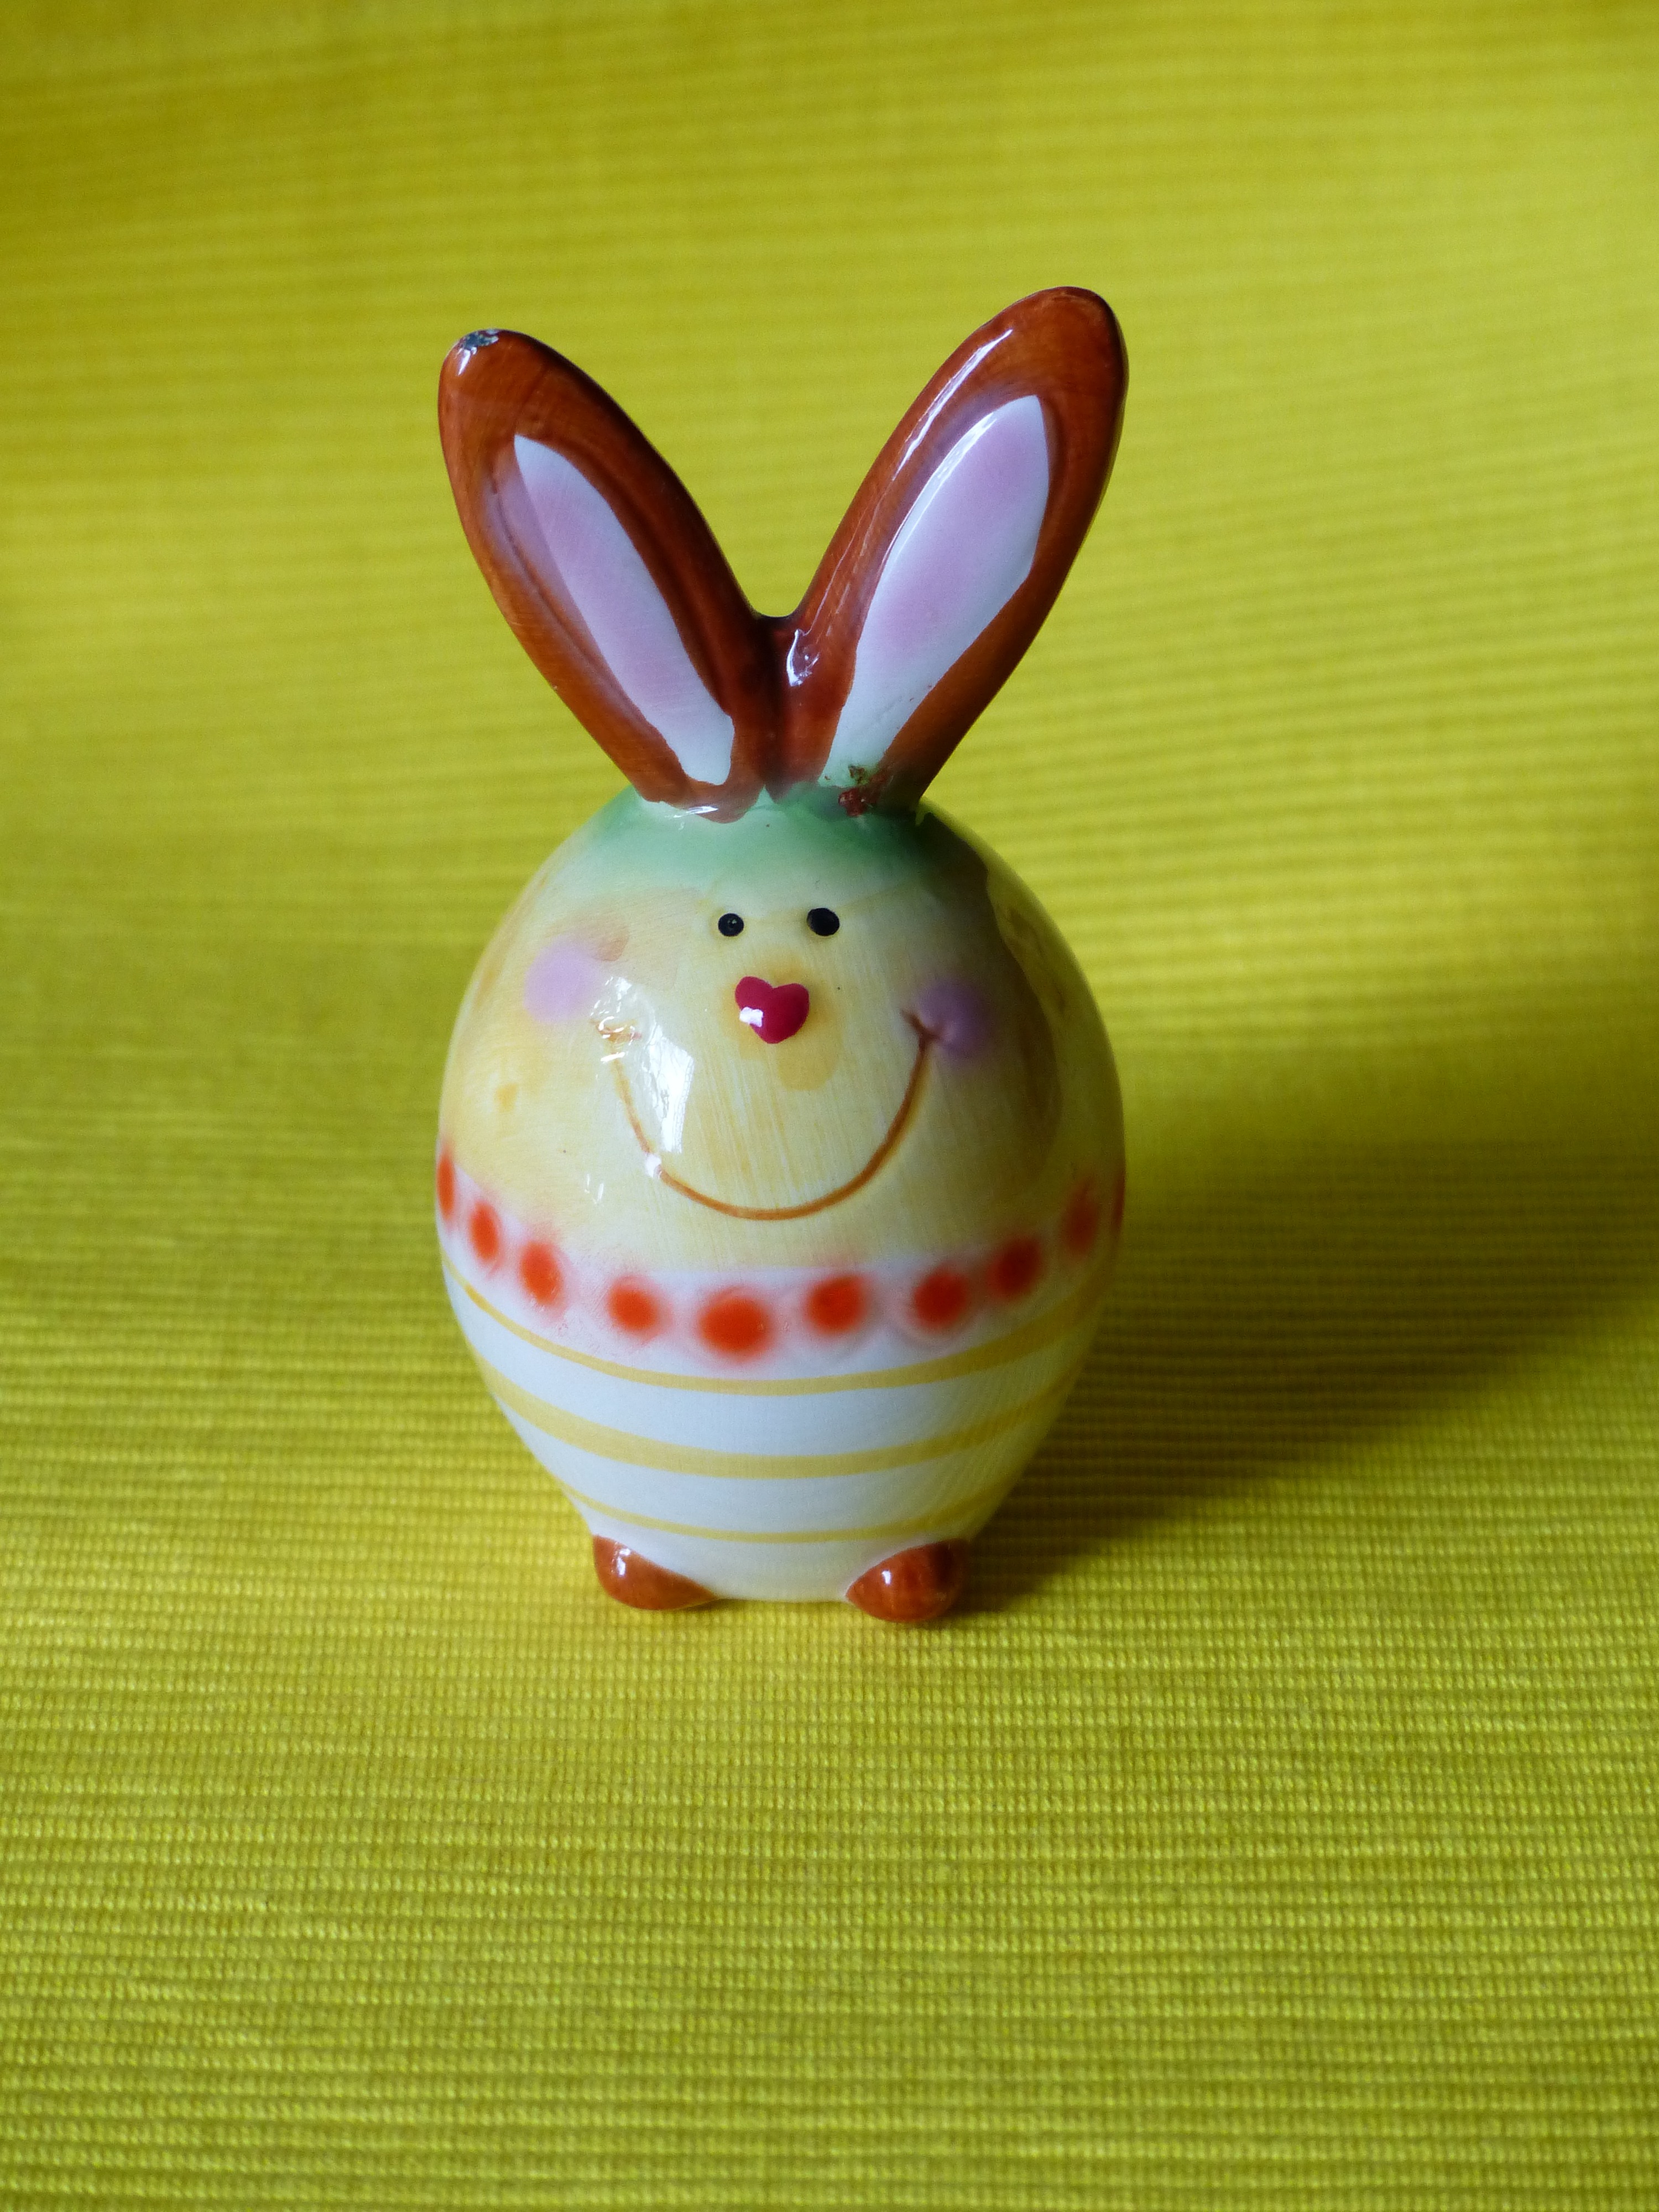
decoration, food, colorful, toy, rabbit, egg, laugh, deco, hare, cheerful, face, figure, figurine, sound, nice, painted, pretty, porcelain, herzchen, easter bunny, easter decoration, friendly, easter egg, rabits and hares, easter mood